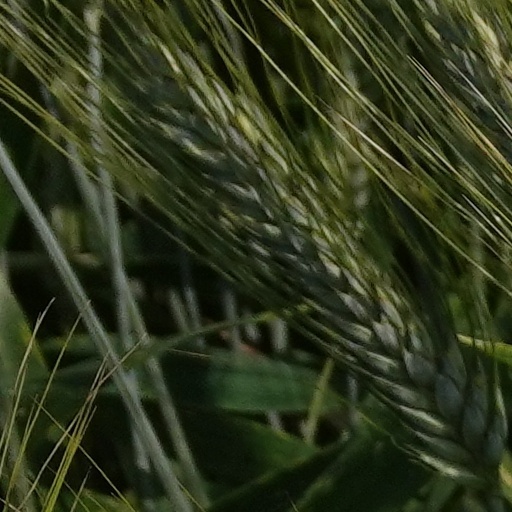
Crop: wheat